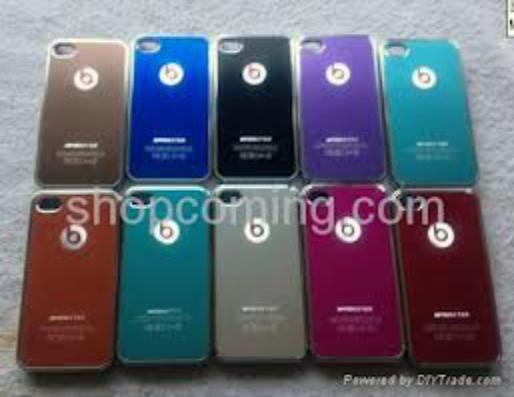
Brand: BEATS BY DRE
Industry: Electronic